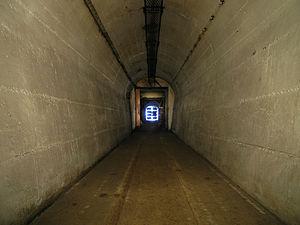
L'Ouvrage « G » de la D.A.T. est un ensemble de fortifications RADAR situé sur la commune de Belfort. Ces fortifications RADAR ne sont plus utilisées depuis 1972.